Edward Backwell

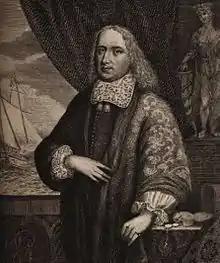
Edward Backwell

Edward Backwell (ca. 1618–1683) was an English goldsmith-banker, and politician who sat in the House of Commons at various times between 1673 and 1683. He has been called "the principal founder of the banking system in England", and "far and away the best documented banker of his time".